Franz Defregger

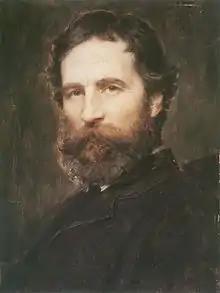
"Self Portrait", 1880

Franz Defregger (after 1883 Franz von Defregger) (30 April 1835 – 2 January 1921) was an Austrian artist known for producing genre art and history paintings set in his native county of Tyrol.